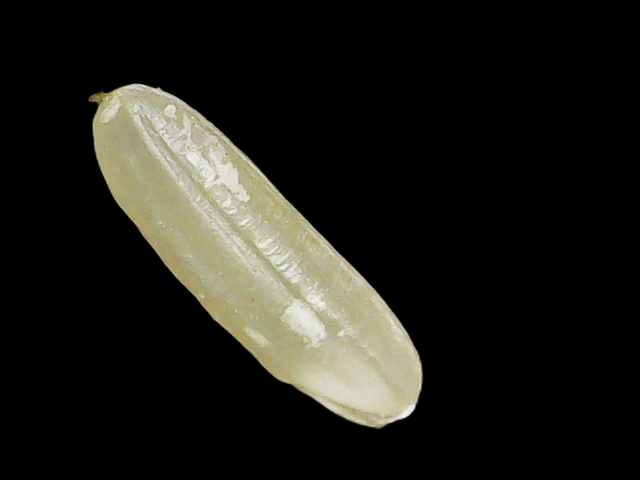
Rice variety: Binadhan16